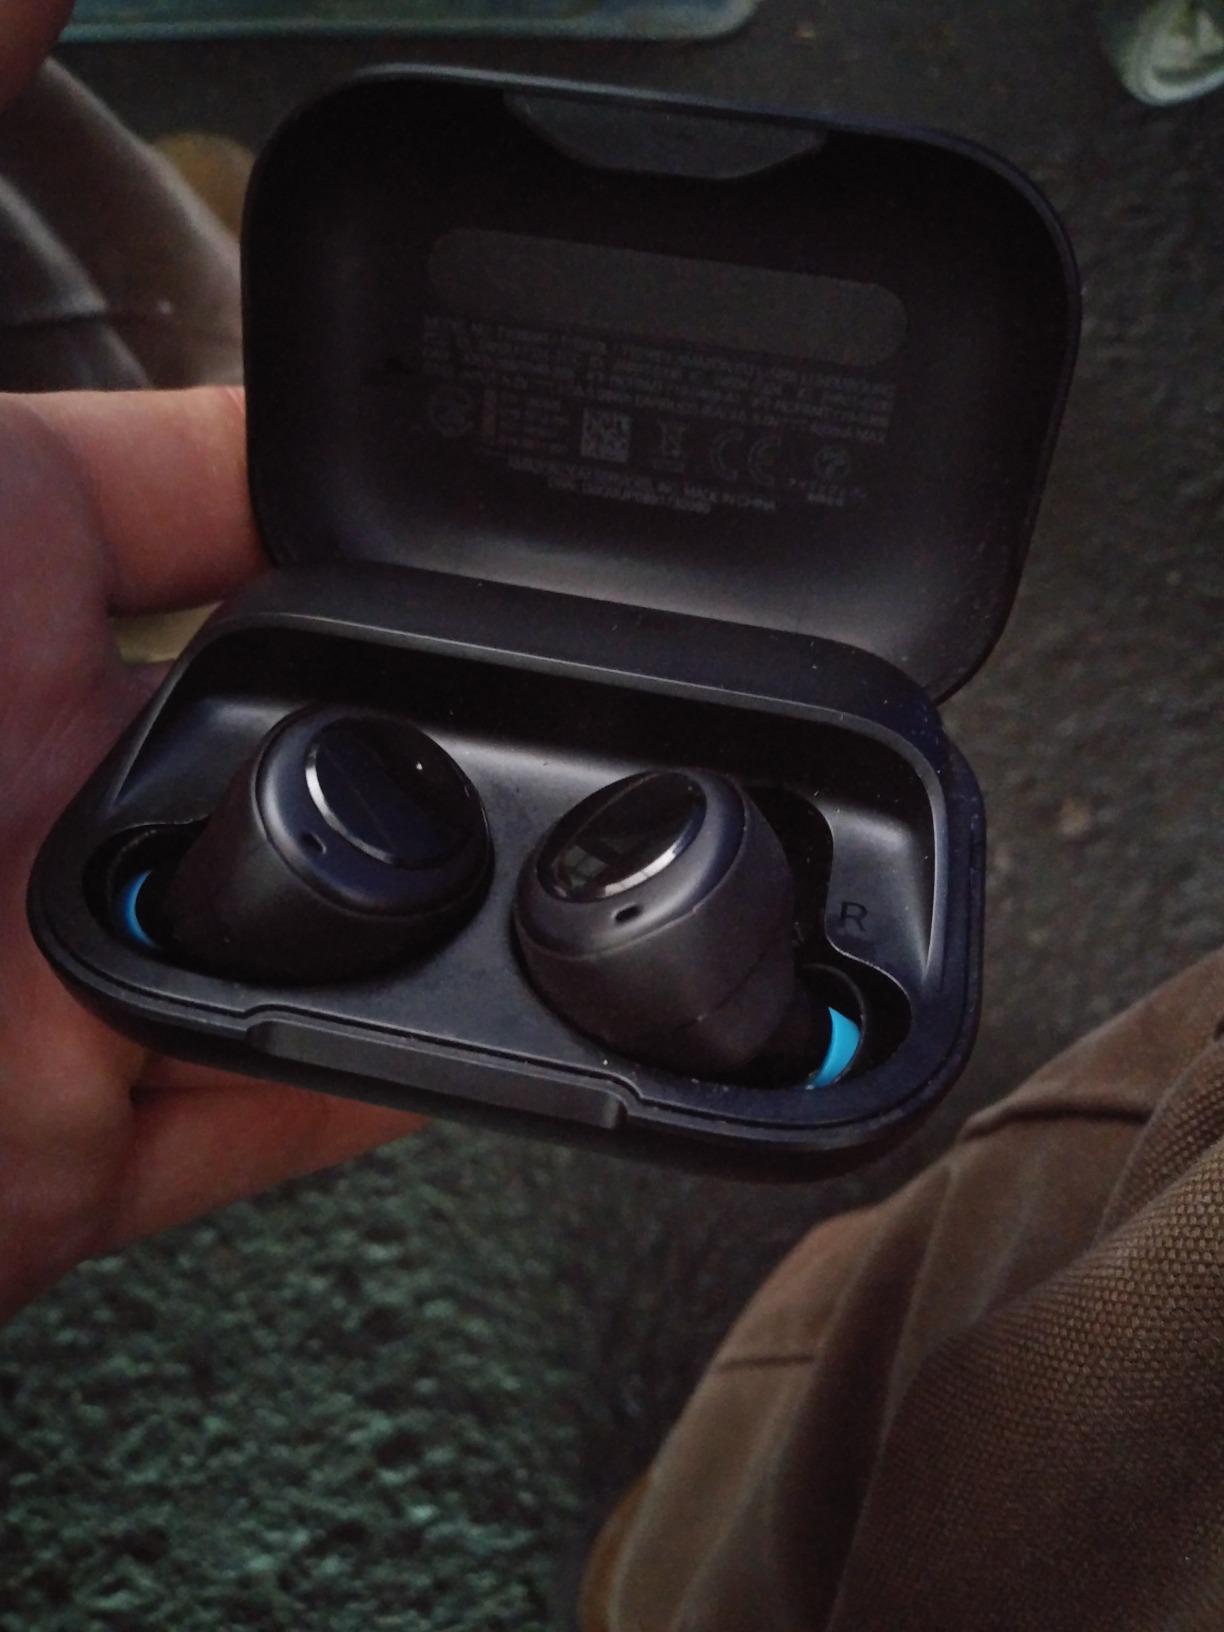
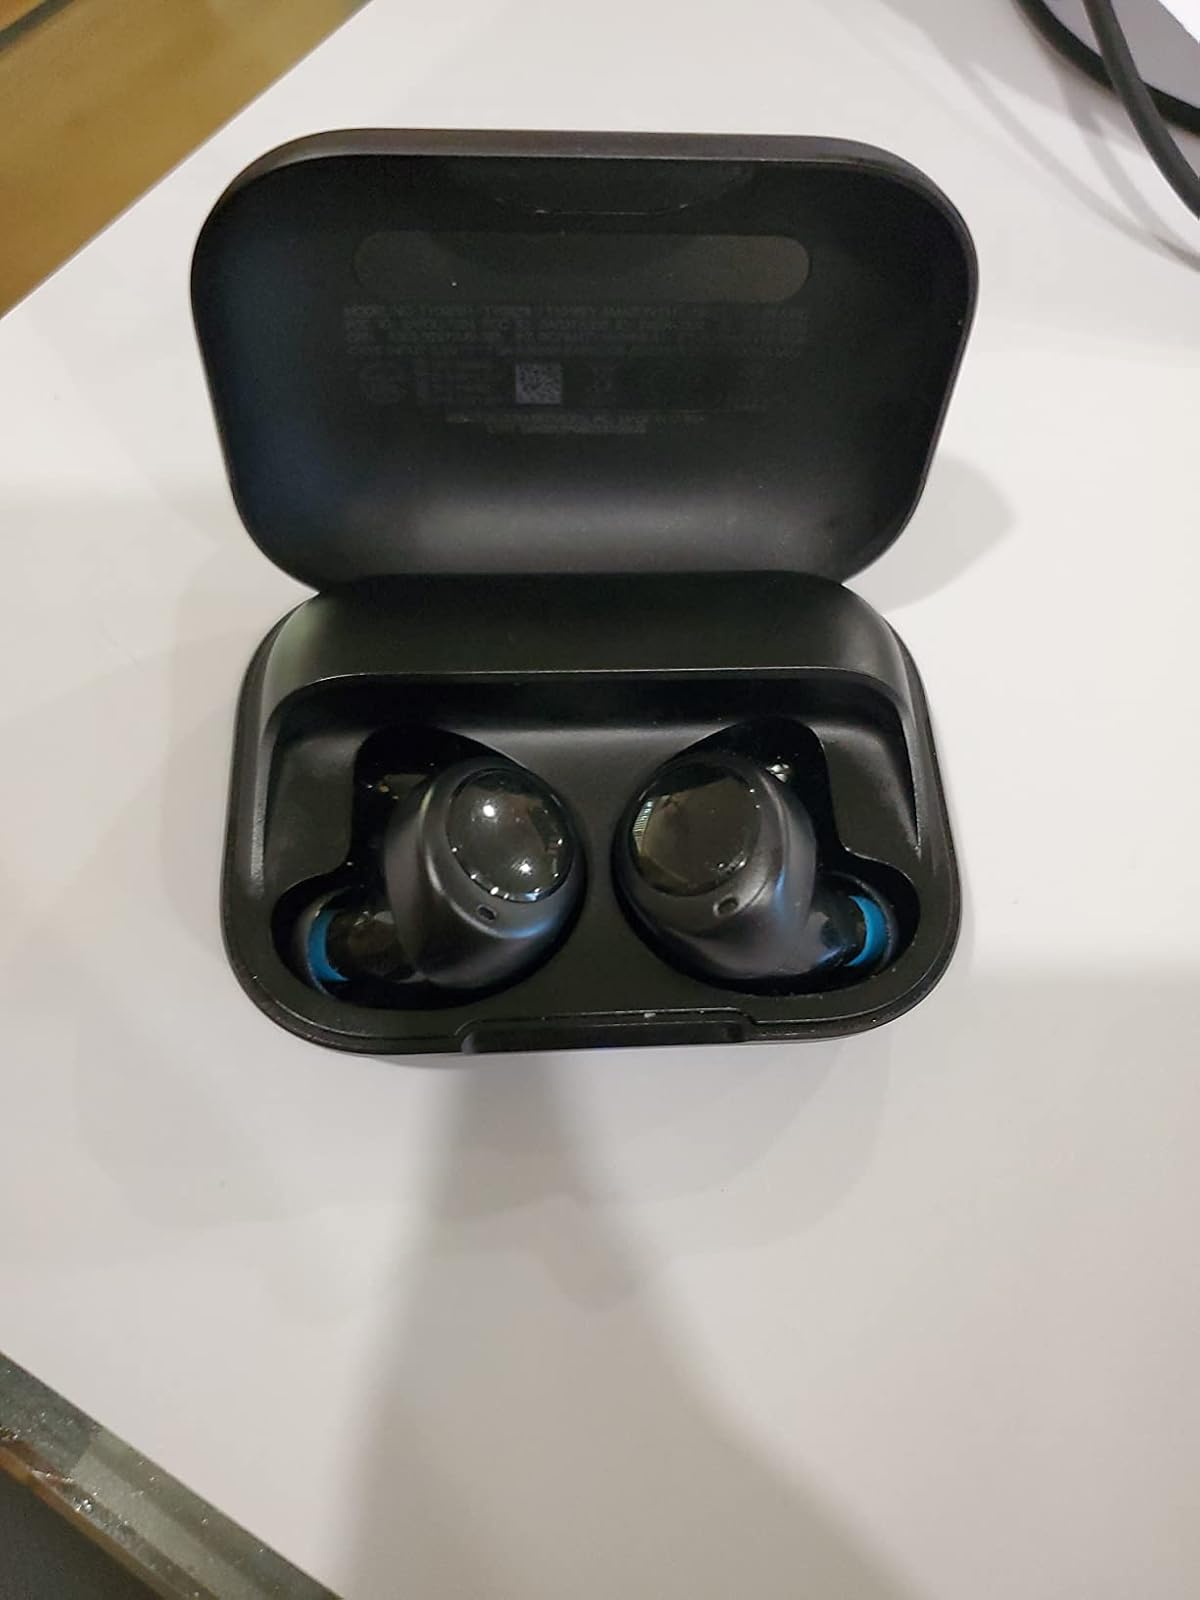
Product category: earbuds
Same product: yes